Legislative violence

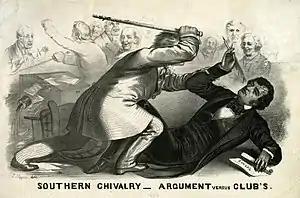
A political cartoon depicting U.S. Democratic congressman Preston Brooks's attack on Republican congressman Charles Sumner, an example of legislative violence.

Congressman Preston Brooks of South Carolina famously assaulted Charles Sumner of Massachusetts for a speech of his, saying Brooks' cousin, Senator Andrew Butler of South Carolina, took "a mistress who, though ugly to others, is always lovely to him; though polluted in the sight of the world, is chaste in his sight—I mean, the harlot, Slavery." According to Hoffer (2010), "It is also important to note the sexual imagery that recurred throughout the oration, which was neither accidental nor without precedent. Abolitionists routinely accused slaveholders of maintaining slavery so that they could engage in forcible sexual relations with their slaves." Sumner's own adopted daughter Mary Mildred Williams was a white-appearing girl born into slavery who was the descendant of such a relationship before being freed with the help of Sumner.